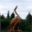
Label: bird